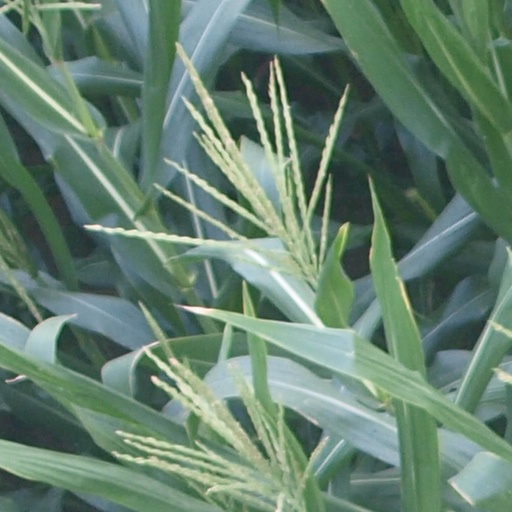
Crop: maize; corn